Contemporary anarchism

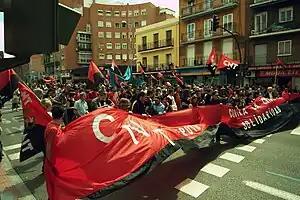
Members of the Spanish anarcho-syndicalist trade union CNT marching in Madrid in 2010

Anarchism was influential in the counterculture of the 1960s and anarchists actively participated in the protests of 1968 involving students and workers revolts. In 1968, the International of Anarchist Federations (IAF-IFA) was founded during an international anarchist conference held in Carrara by the three existing European federations, namely the French Anarchist Federation, the Iberian Anarchist Federation and the Italian Anarchist Federation as well as the Bulgarian Anarchist Federation in French exile. In the United Kingdom during the 1970s, this was associated with the punk rock movement as exemplified by bands such as Crass (pioneers of the anarcho-punk subgenre).